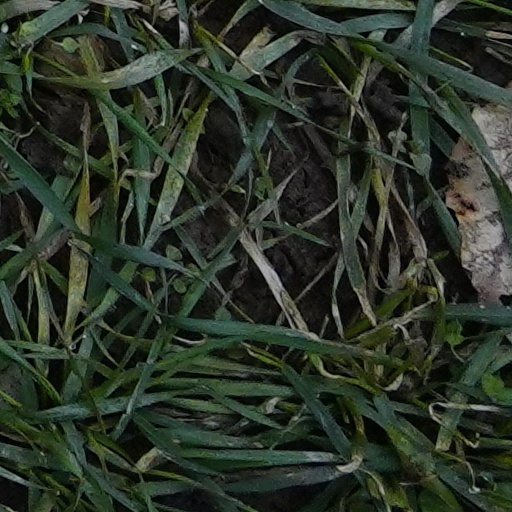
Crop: wheat